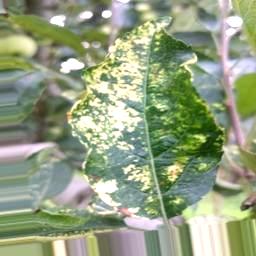
Label: Apple_Mosaic